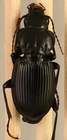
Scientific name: Cyclotrachelus torvus
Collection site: Northern Great Plains Research Laboratory NEON (NOGP), plot NOGP_007